Urgesta

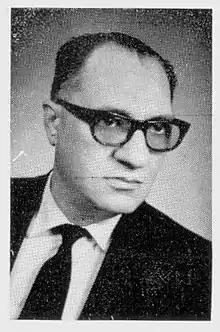
Medievalist philologist Béla Karácsonyi

György Györffy discovered that the chronicle text was continued by "magister" Ákos, a provost of Buda, during the reign of Stephen V (r. 1270–1272), while previously Gyula Pauler and Sándor Domanovszky had already referred to an unidentified chronicler between the ages of Anonymus and Simon of Kéza, whose some texts were preserved in the 14th-century chronicle composition. Ákos praised untruthfully highly the past and privileges of Székesfehérvár and Buda, the two churches where he functioned, and attempted to make his own kindred, the "gens" Ákos equal in rank with the Magyar tribes in his edition. Györffy considered that Ákos, who extracted the gesta in the Dominican nunnery at Rabbits' Island, made always notices in case of holy kings, in which hagiography could have been found a longer story about the lives of the saints, devotional constructions of churches (e.g. Vác Cathedral), consequently his abridged work could have written mainly for the holy princess Margaret, the Dominican nun. While the earlier historiography (e.g. Domanovszky, Bálint Hóman and initially Györffy) attributed the Hunnic story to him, later scholars (Imre Madzsar, Elemér Mályusz, János Horváth, Jr. and Jenő Szűcs) proved with philological and linguistic examinations that it can be considered as the own work of Simon of Kéza, who inserted the history of the Huns before the main chronicle text (the Sambucus Codex preserved most faithfully the state of the pre-Simon 13th century chronicle). Ákos' text reflects aristocratic tone, which in many cases prompted him to make anachronistic insertions (e.g. the "de genere" clauses in the case of 11–12th-century nobles). Regarding the 13th century, Ákos only added excerpts to the chronicle, without any relevant information, because his attention was focused on Hungarian prehistory (he preserved several legends, e.g. Lehel's horn myth).